Theobald I of Navarre

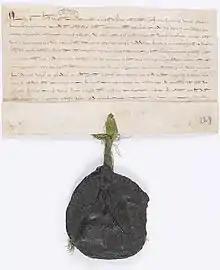
An original charter and seal of Theobald's, confirming the sale of a wood to the abbey of Saint-Denis.

Theobald spent most of the remainder of his reign travelling back and forth between Navarre and Champagne. He was at odds with the bishop of Pamplona, Pedro Jiménez de Gazólaz, who held a provincial synod in 1250 to excommunicate him. He refused to respond to papal tribunals, but Pope Innocent IV conceded him the privilege of kings: nobody could excommunicate him save the Holy See. Theobald died at Pamplona, on a return from one of his many visits to Champagne. He was buried in the Cathedral of Pamplona. He was succeeded first by his elder son Theobald II and then by his younger son Henry I.